Wyman-Gordon

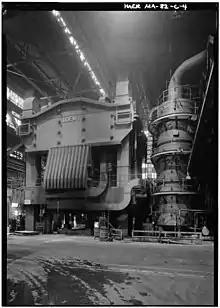
A 50,000-ton press in Grafton, Massachusetts, put into use by the company in 1955

In 1944, Wyman-Gordon was chosen to receive an 18,000-ton closed-die hydraulic press, the largest in the United States. The War Production Board had found from captured airplanes that Germany had larger presses than U.S. engineers had thought practical, and was using that equipment to forge large aircraft components from lightweight magnesium. Seeking to replicate this capability in the U.S., the War Production Board contracted with the Mesta Machine Co. of Pittsburgh to fabricate a new large press to be operated by Wyman-Gordon. A new plant was built around the press in North Grafton, Massachusetts, completed after the war in 1946.